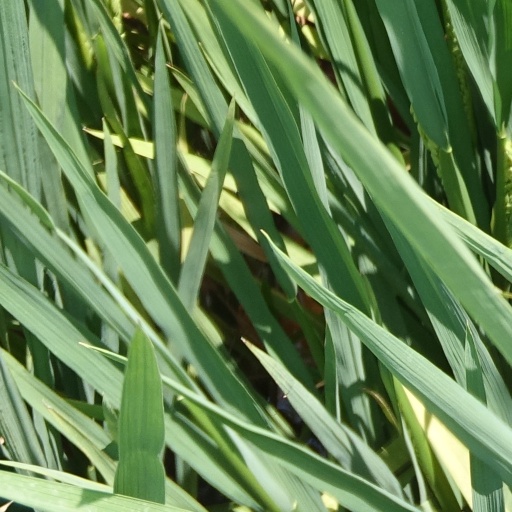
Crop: rice